Health in Nauru

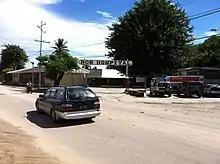
A hospital in Nauru

Nauru has a universal health care system, which is provided to all citizens without charge.